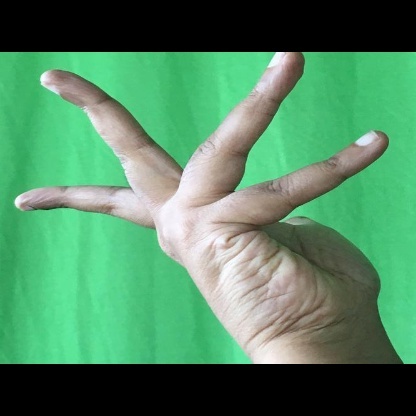
Mudra: Alapadmam